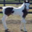
Label: horse